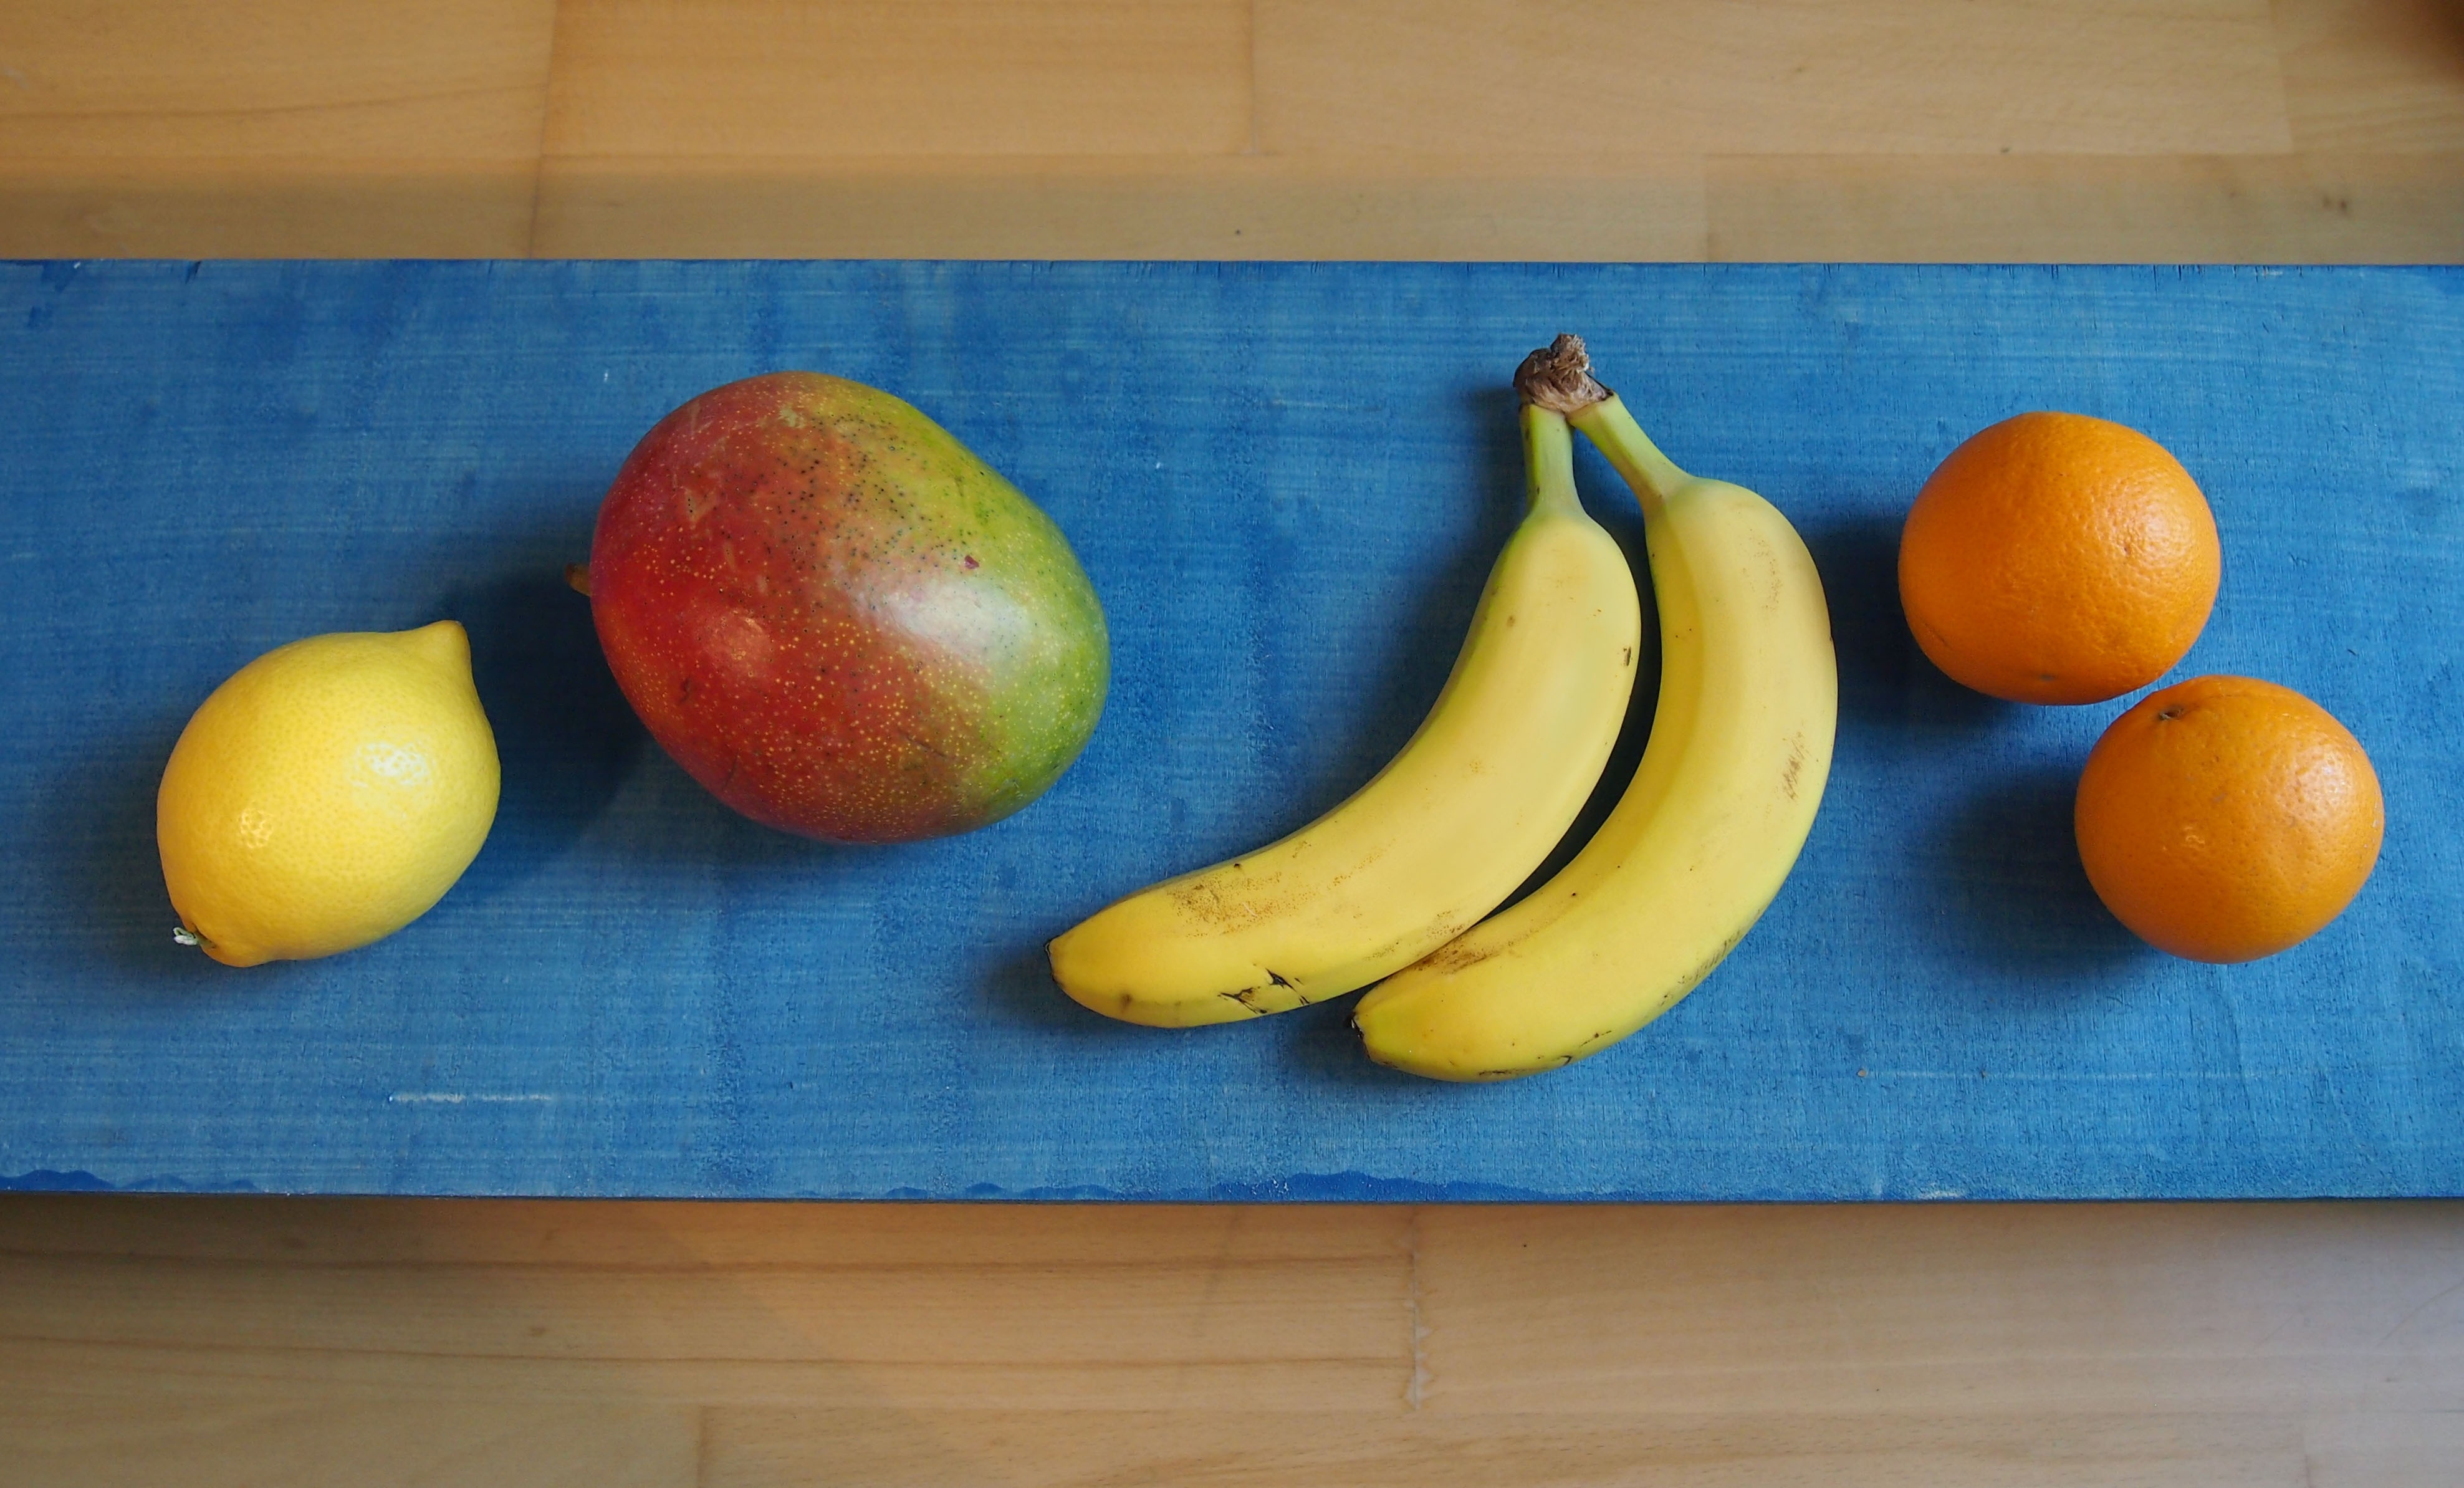
plant, fruit, orange, food, produce, banana, still life, lemon, painting, mango, fruits, flowering plant, land plant